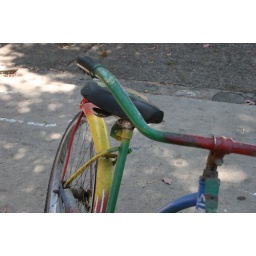
A colorful bike left to sit for the summer in Isla Vista.